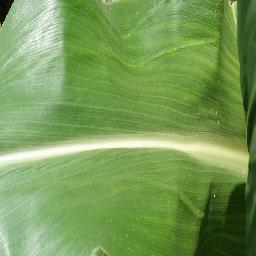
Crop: corn
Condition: (maize)_healthy